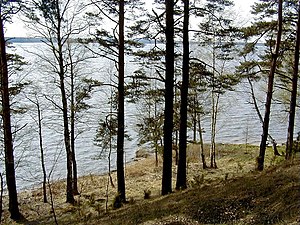
Bikstu pagasts
Udsigt over sø i Bikstu pagasts
Bikstu pagasts er en territorial enhed i Dobeles novads i Letland. Pagasten havde 1.045 indbyggere i 2010 og omfatter et areal på 96,03 kvadratkilometer. Hovedbyen i pagasten er Biksti.